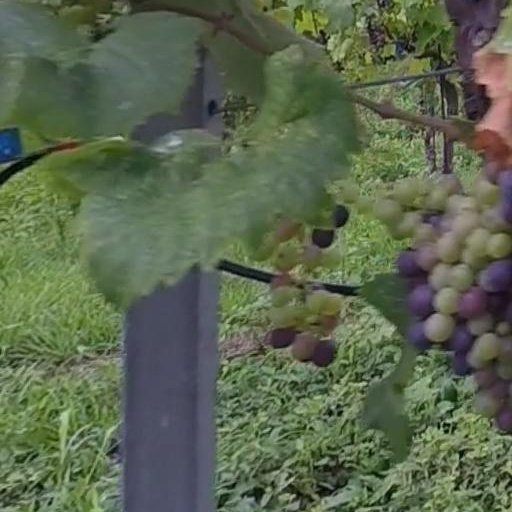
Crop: grape